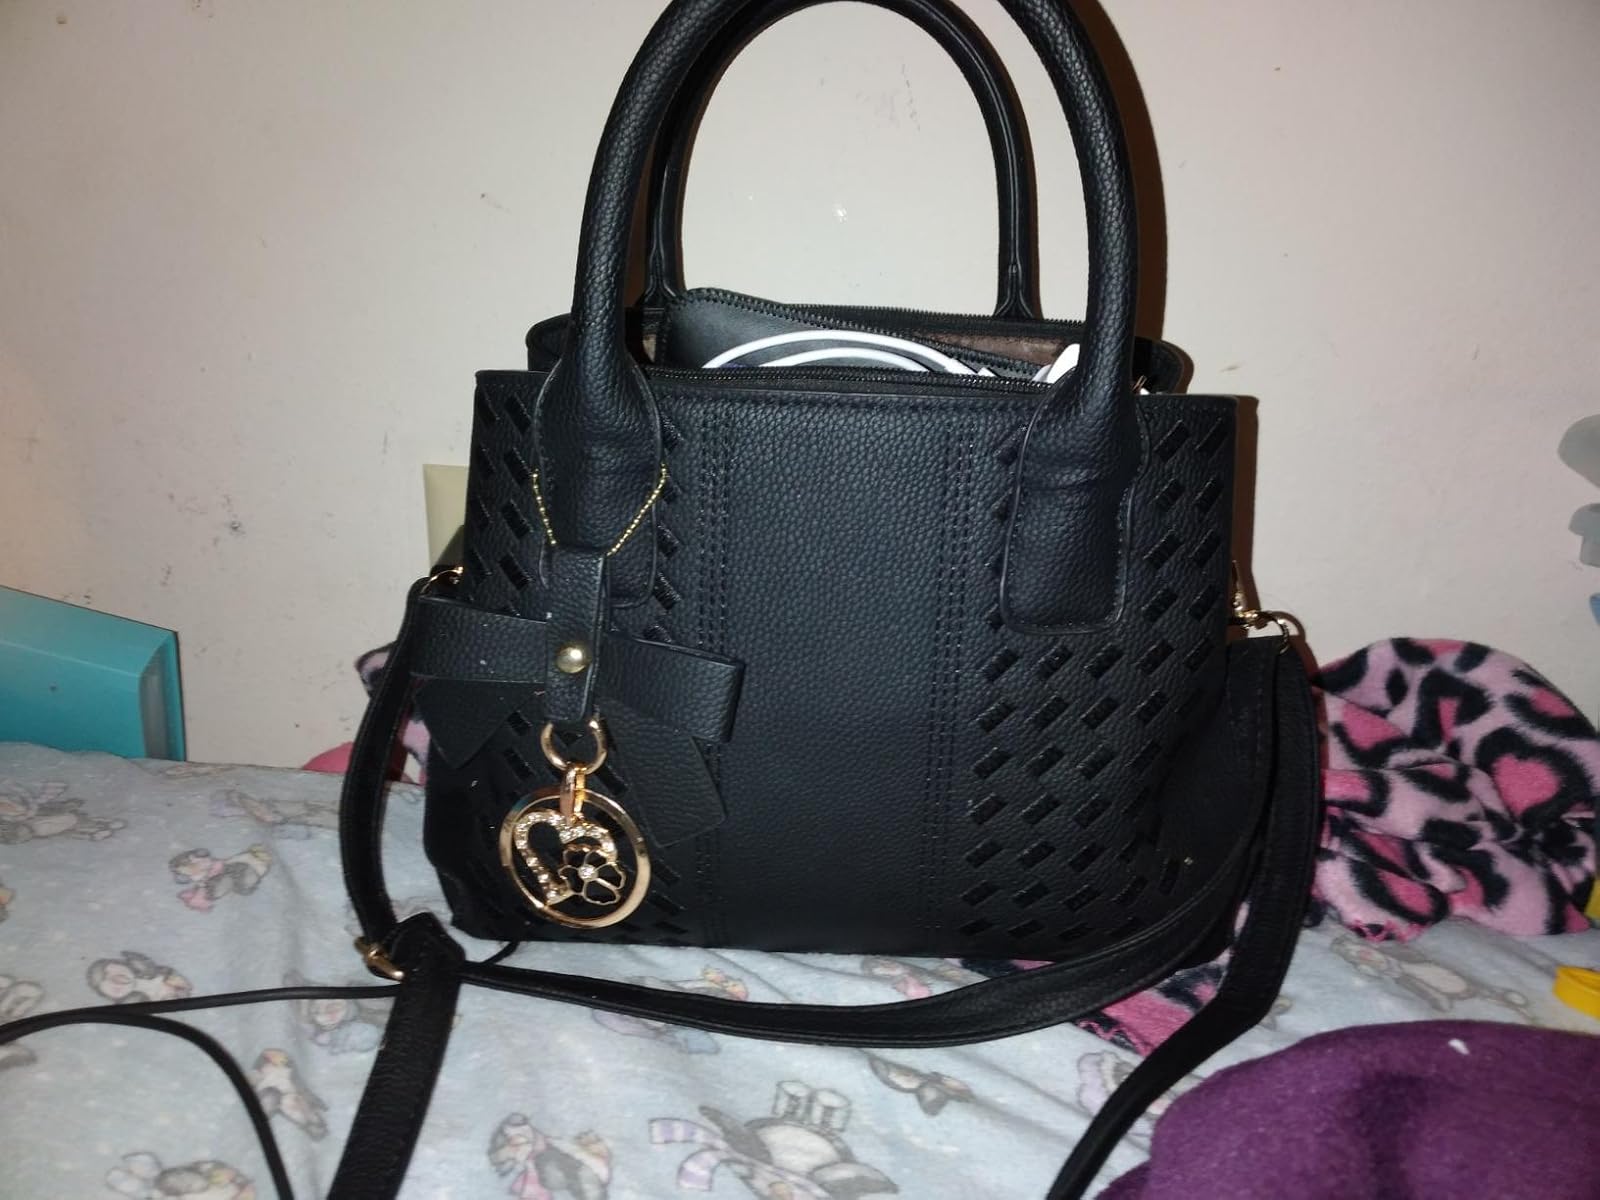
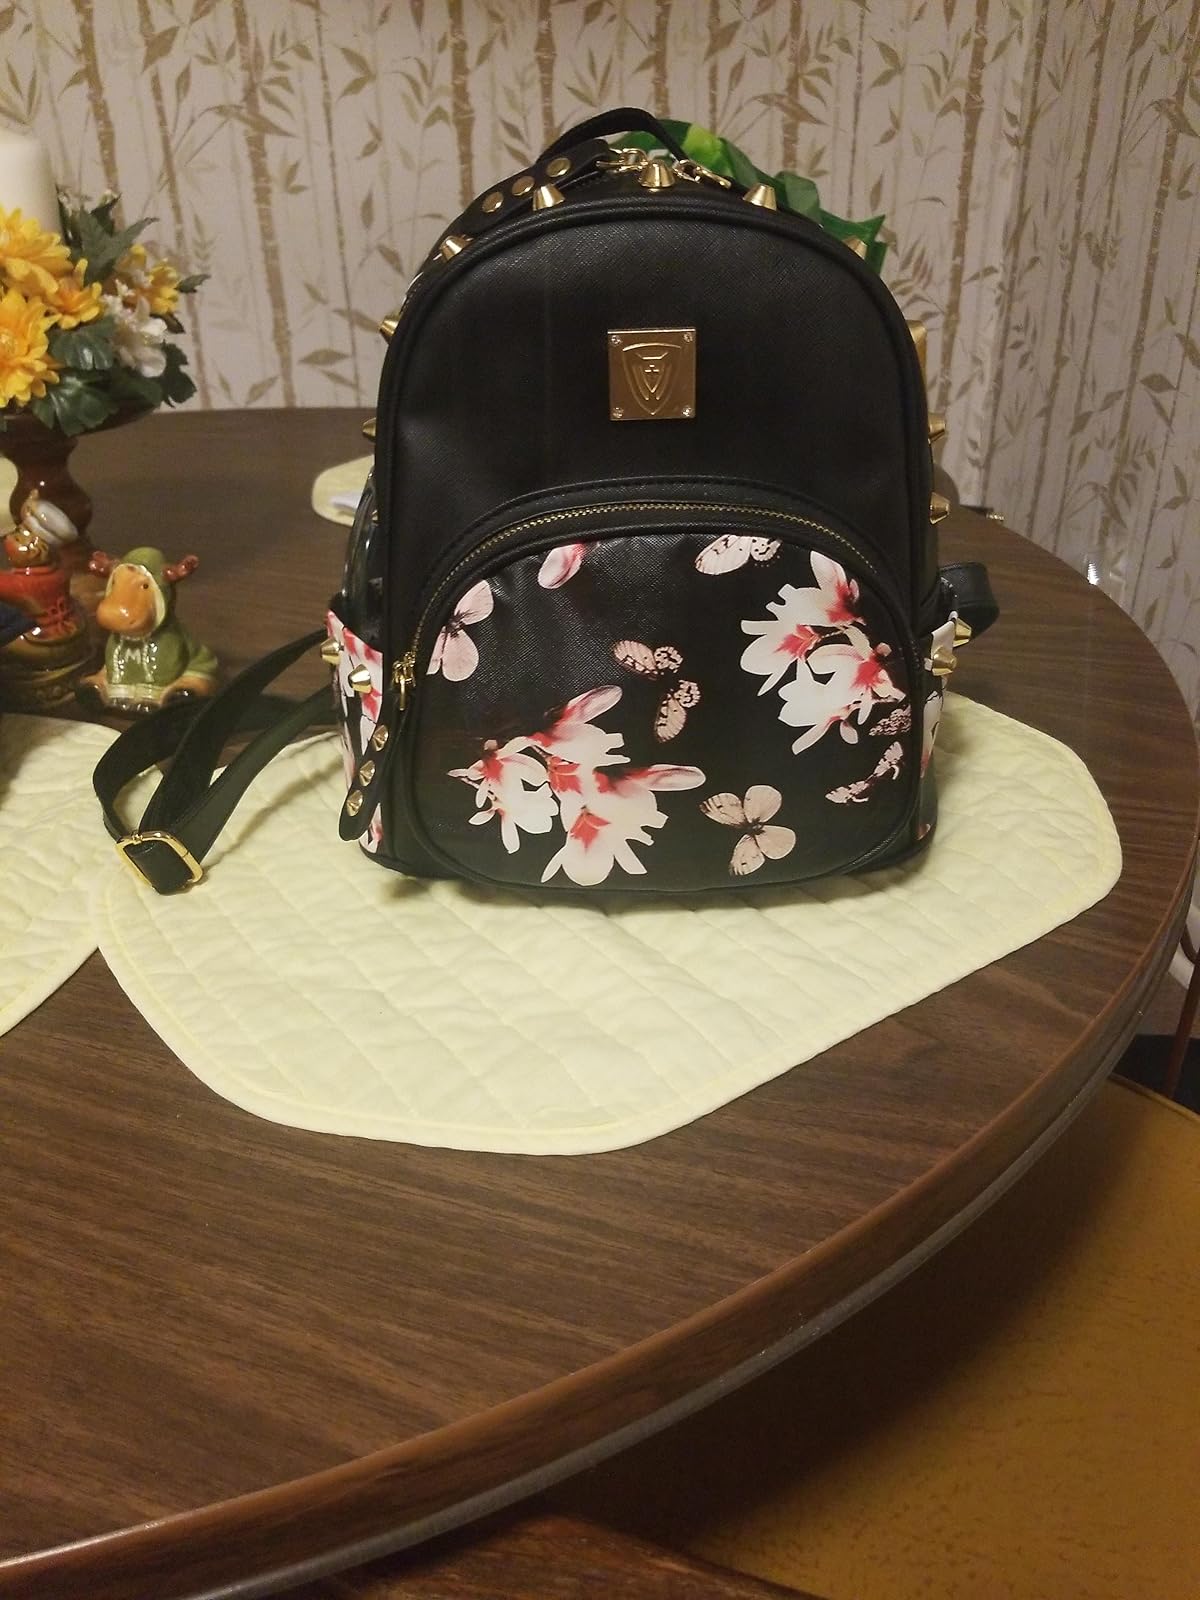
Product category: accessories_handbag
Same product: no